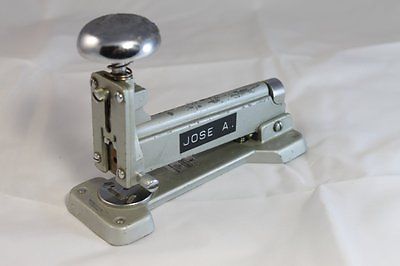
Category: stapler